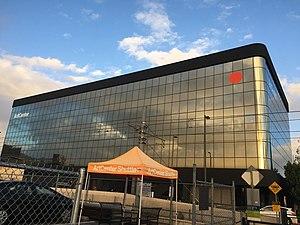
Art Center College of Design est une université privée située à Pasadena, en Californie.